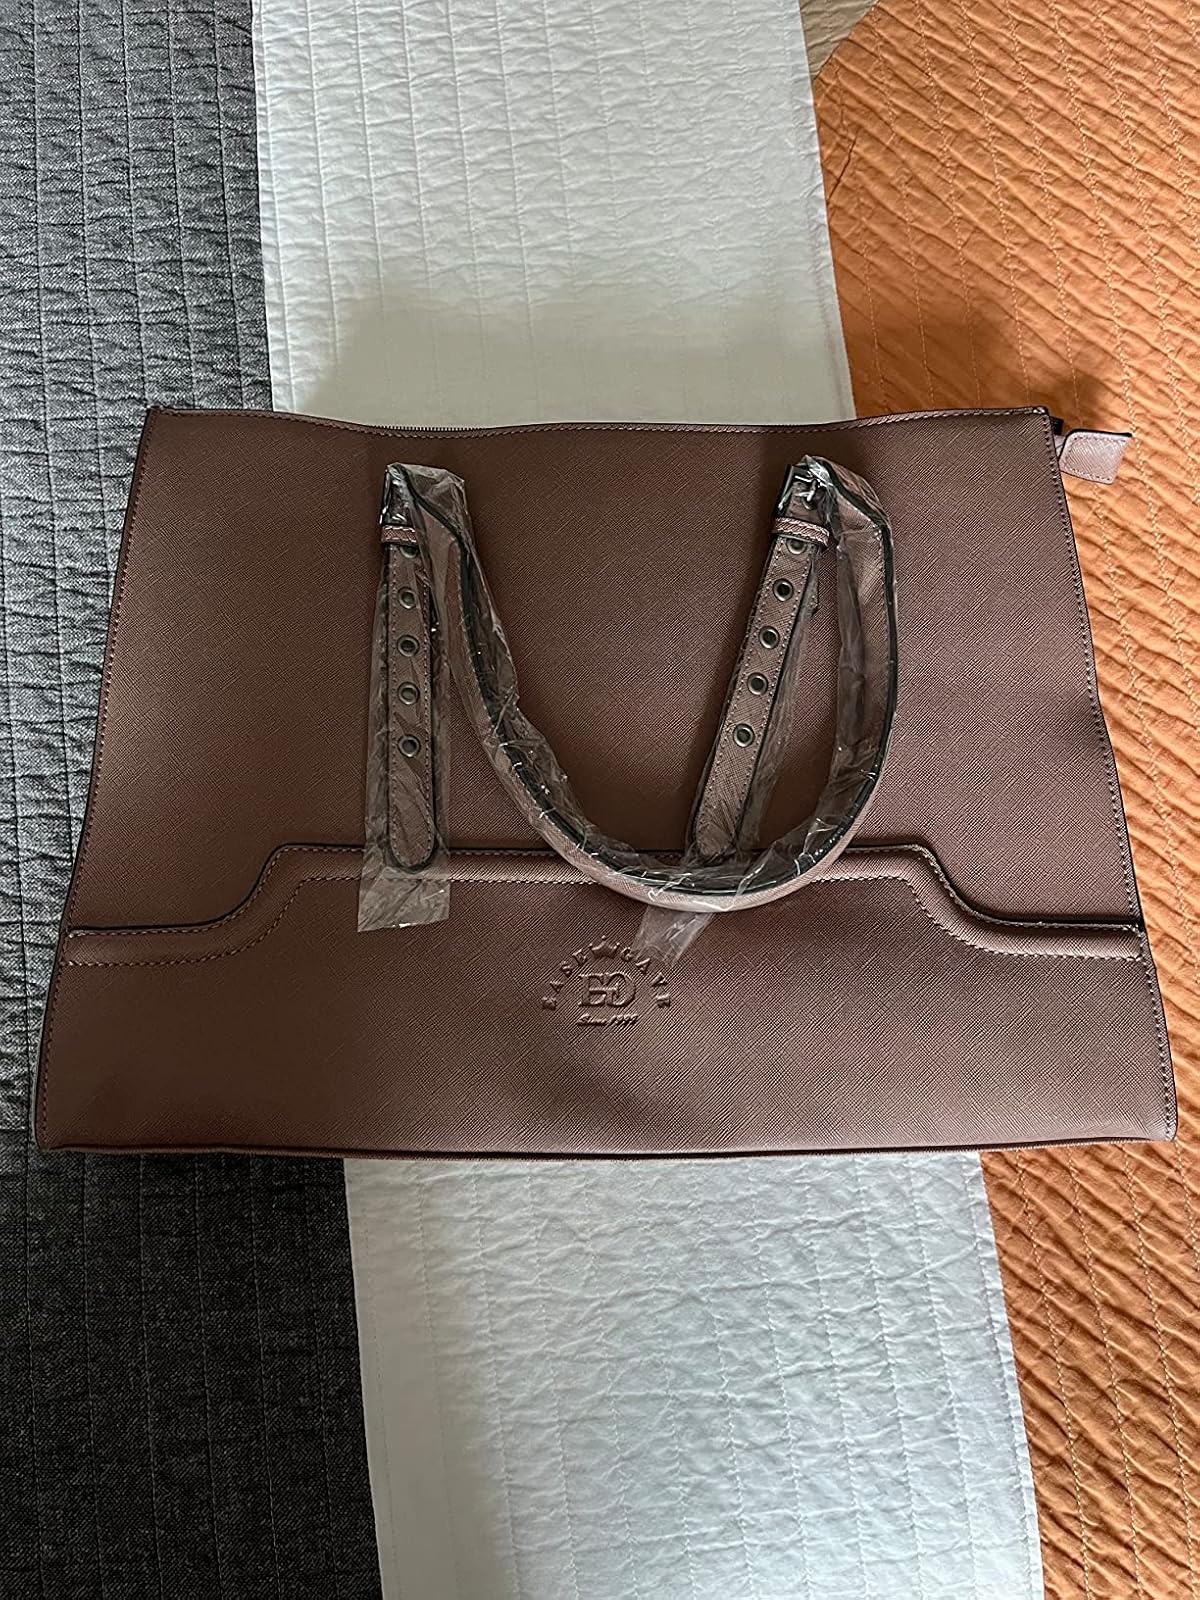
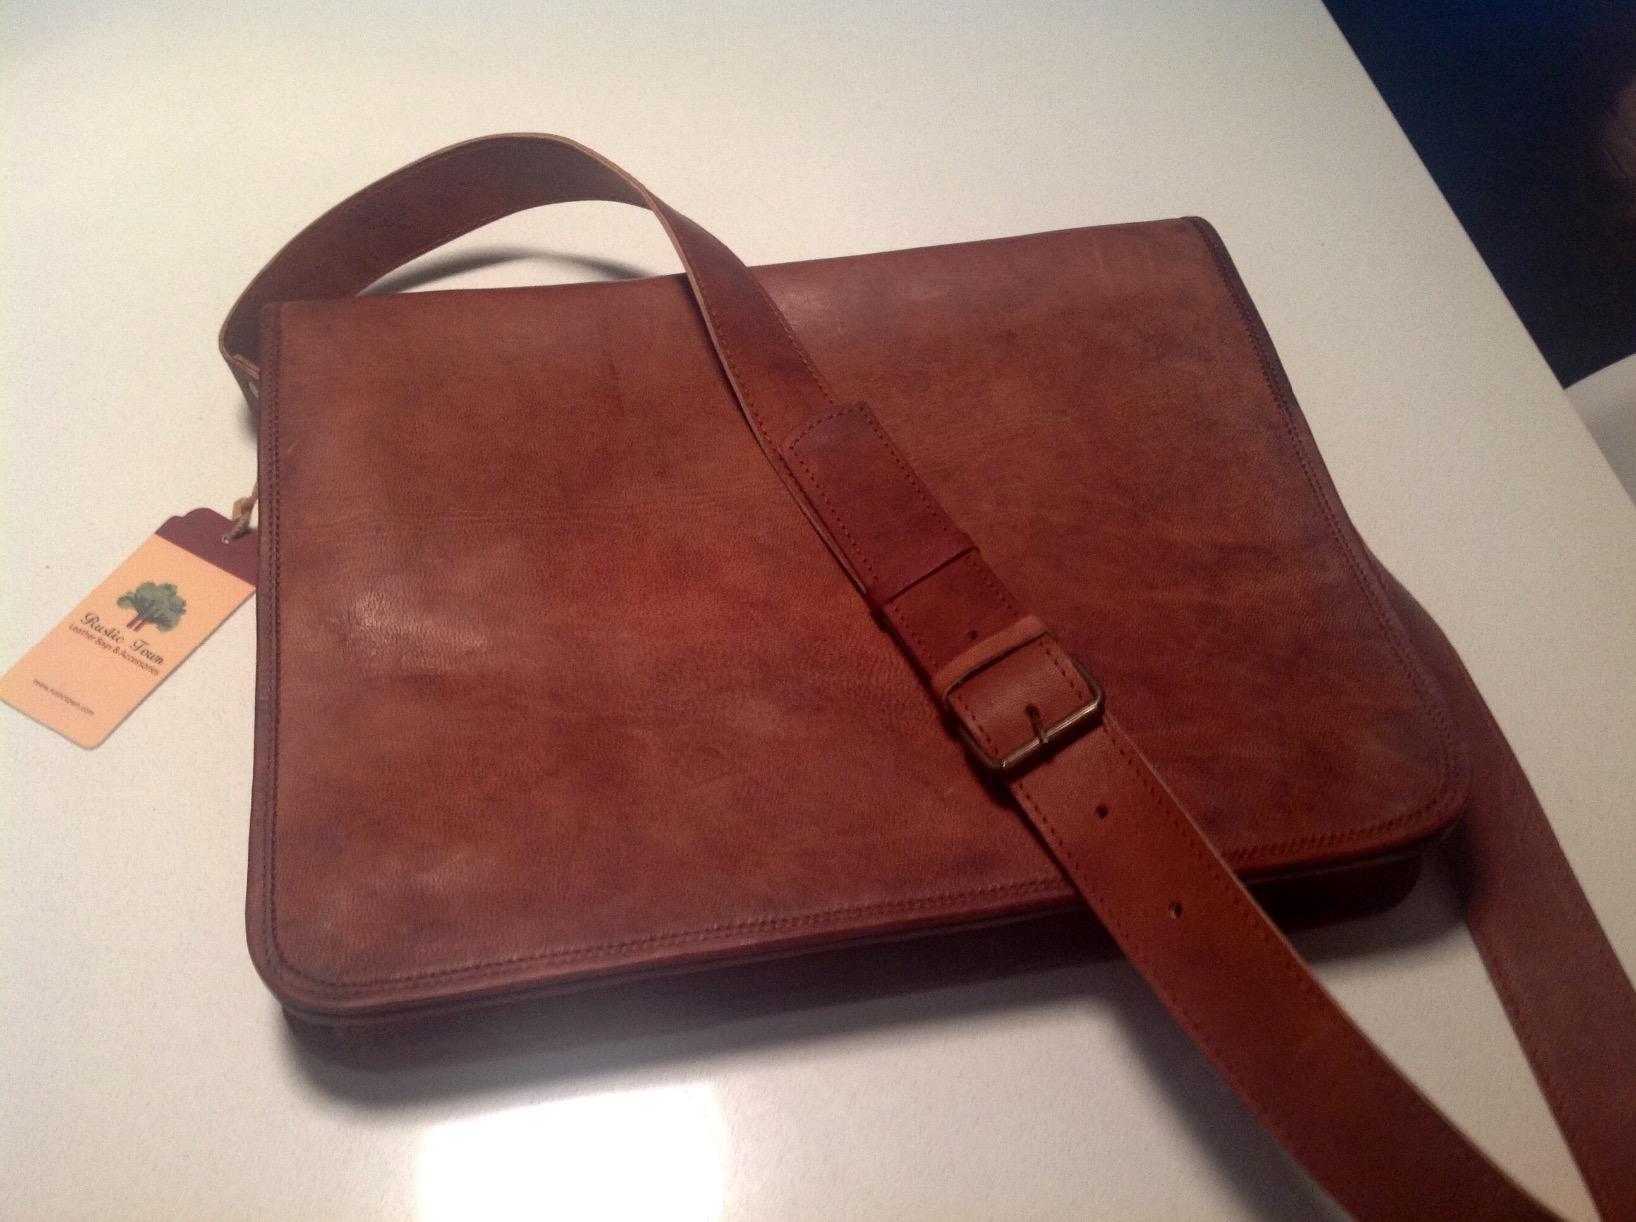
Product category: bag
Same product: no